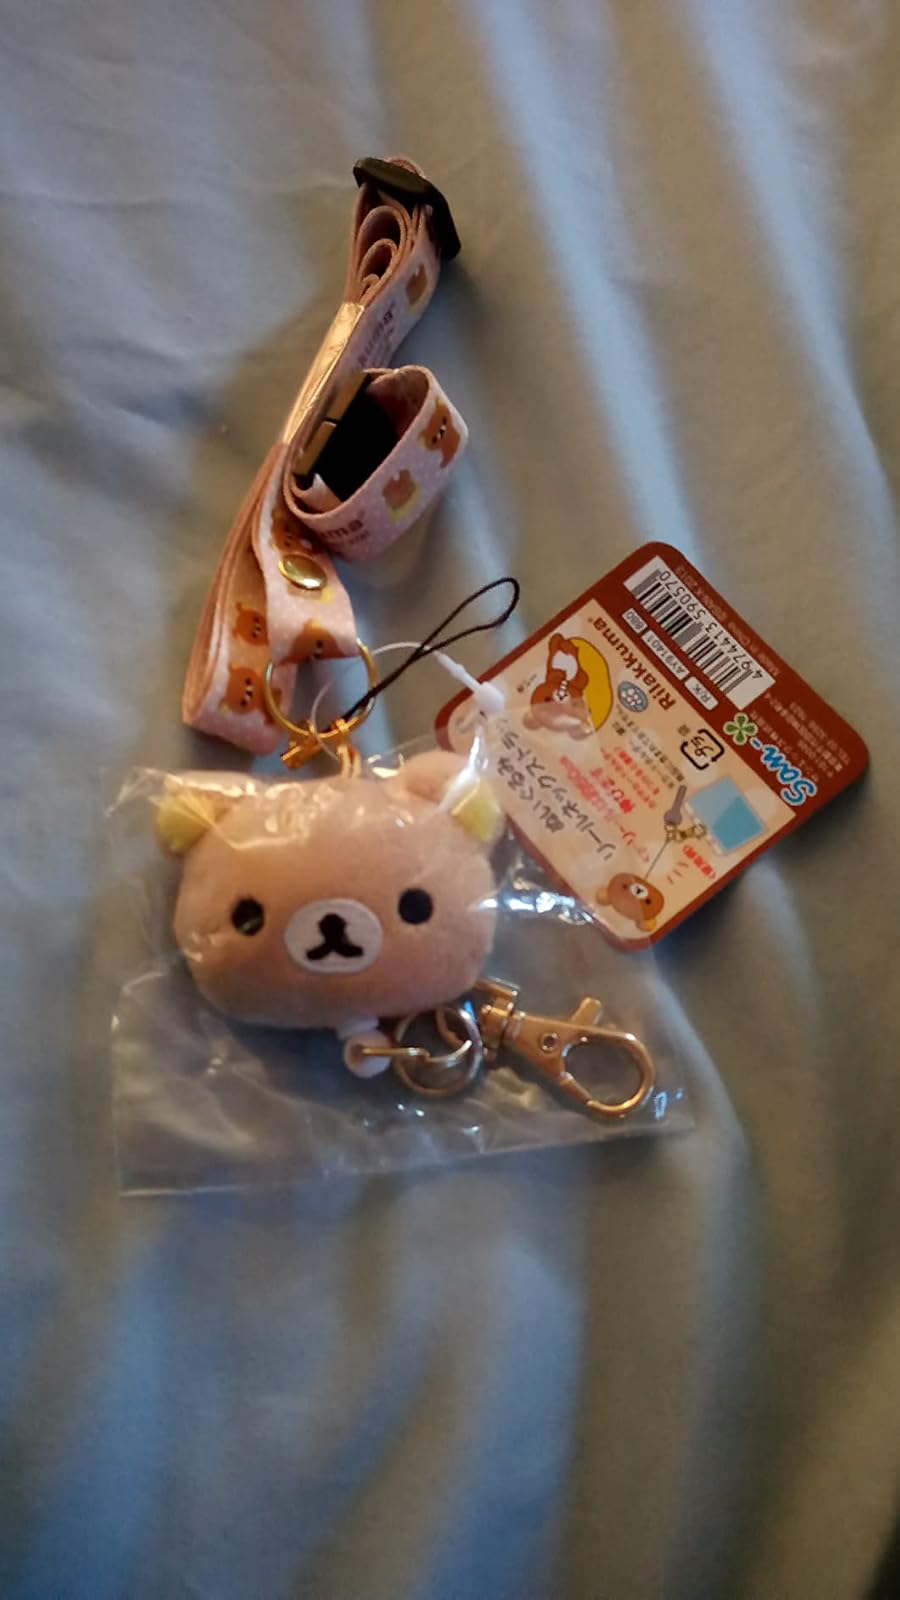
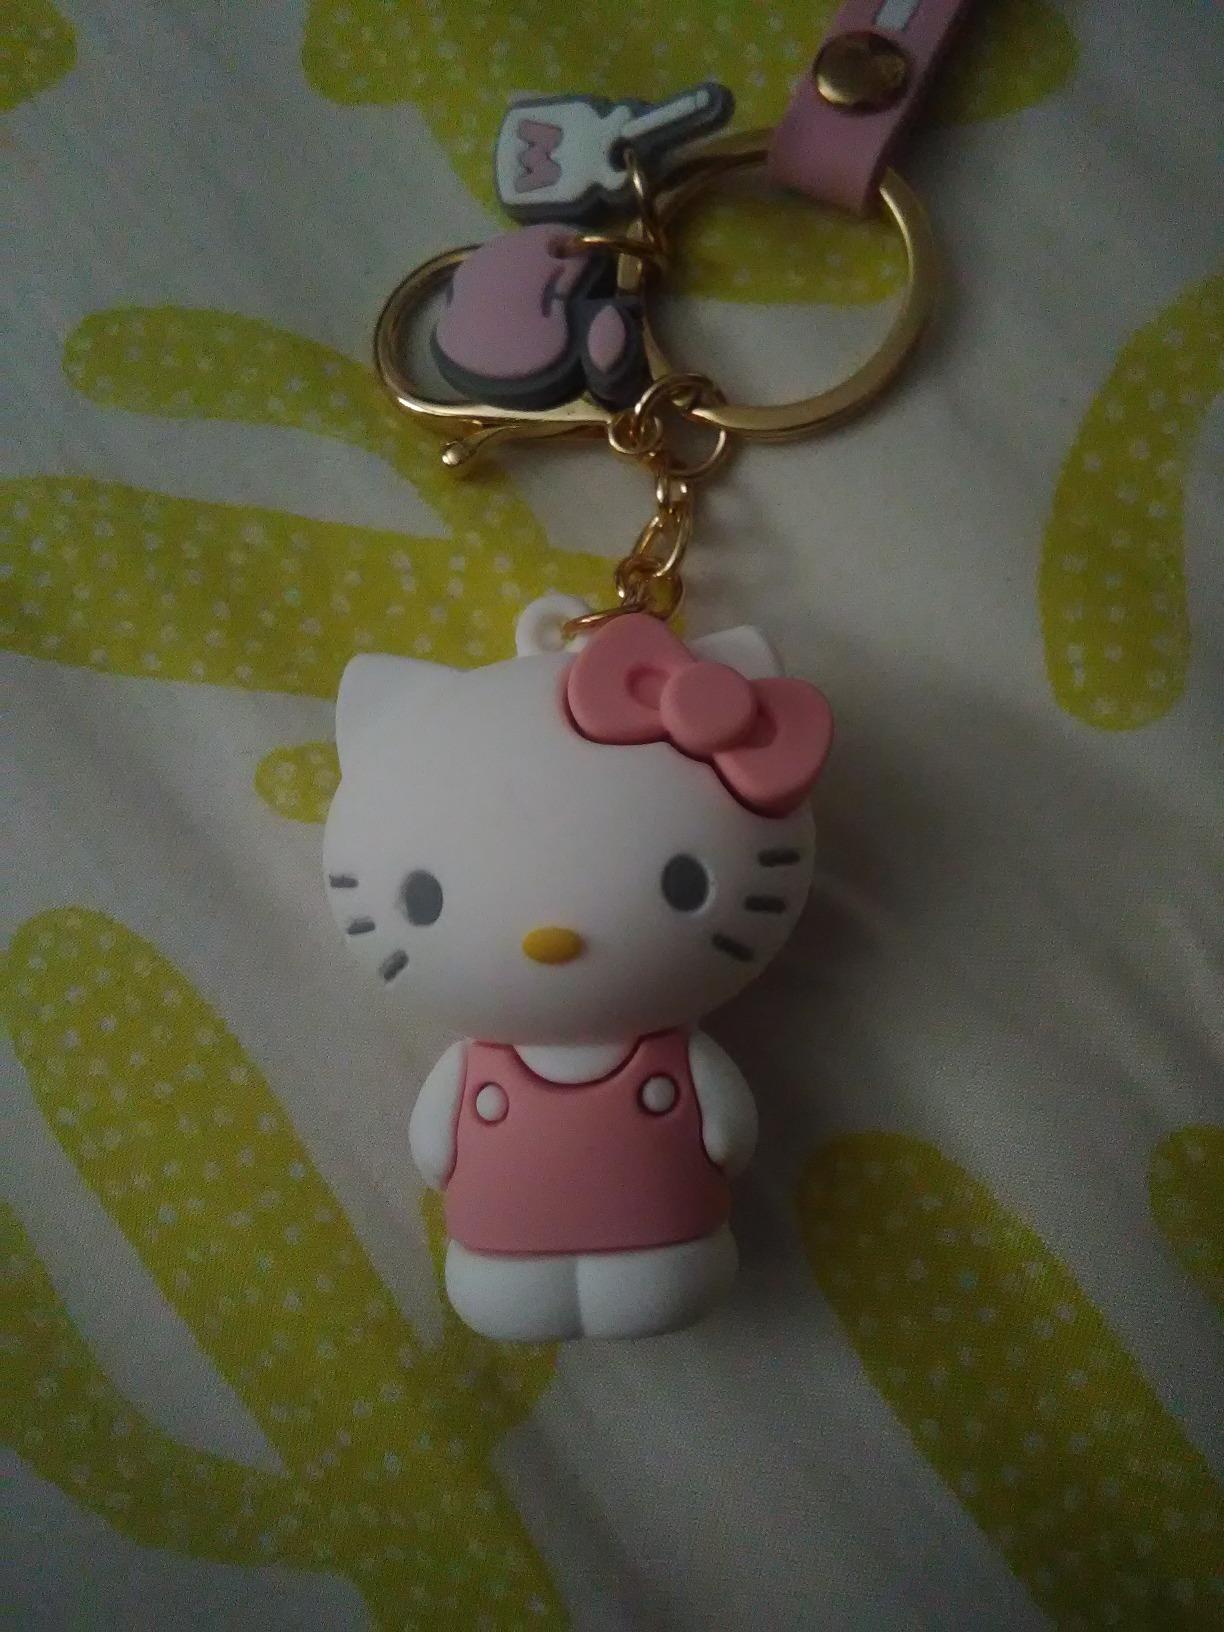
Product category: accessories_keychain
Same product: no